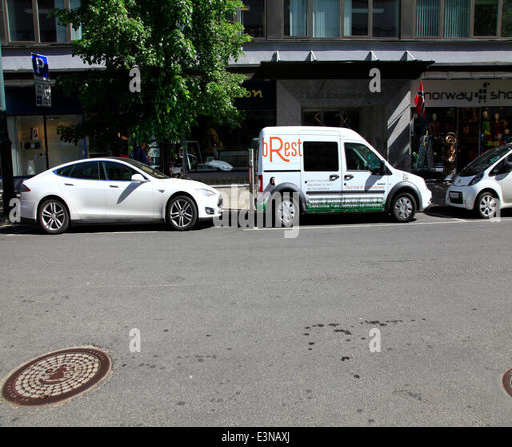
in country there are in large numbers electric cars made by different international manufacturers .